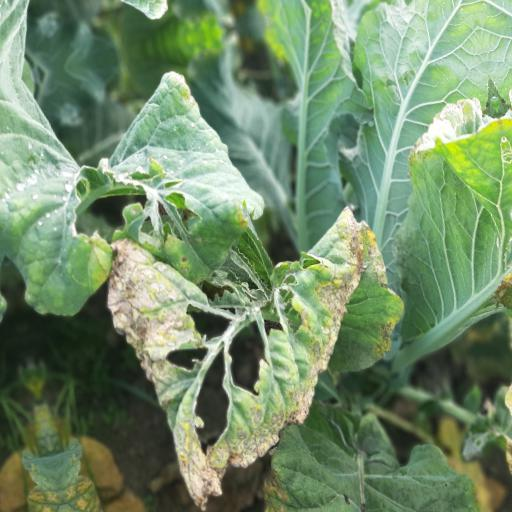
Label: Black Rot